South Cave

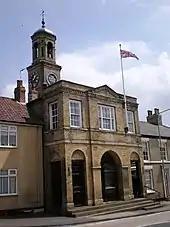
South Cave Town Hall

The name 'Cave' probably derives from "the fast-flowing one", being a stream from the Old English 'caf' meaning quick or swift.